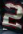
Number: 2